Caprock Chief

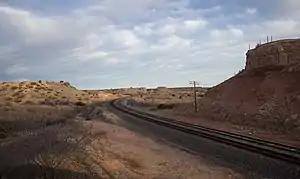
The proposed route of the Caprock Chief would follow the existing BNSF Railway, shown here as it climbs the Caprock Escarpment of the Llano Estacado between Southland and Post, Texas.

The Caprock Chief or Caprock Xpress was a proposed Amtrak inter-city rail service which would run from Fort Worth, Texas, to Denver, Colorado, passing through the Texas Panhandle, which currently does not have passenger rail service of any kind. Initially proposed 2000–2001, the project has not yet seen significant progress and is unlikely to be implemented. "Caprock" is a geological term for a harder or more resistant rock type overlying a weaker or less resistant rock type, and lends its name to the Caprock Escarpment that defines the edge of the high plains of the Llano Estacado.